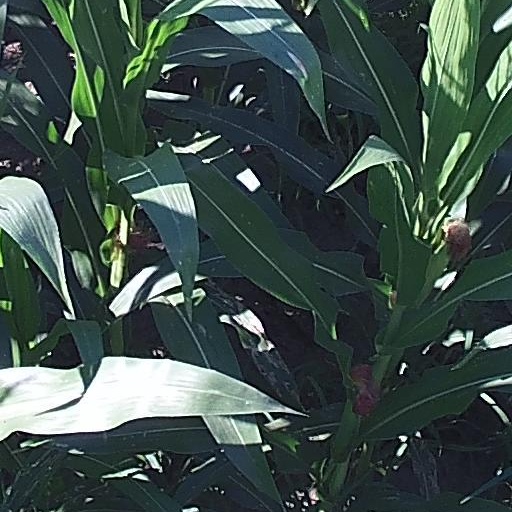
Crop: maize; corn